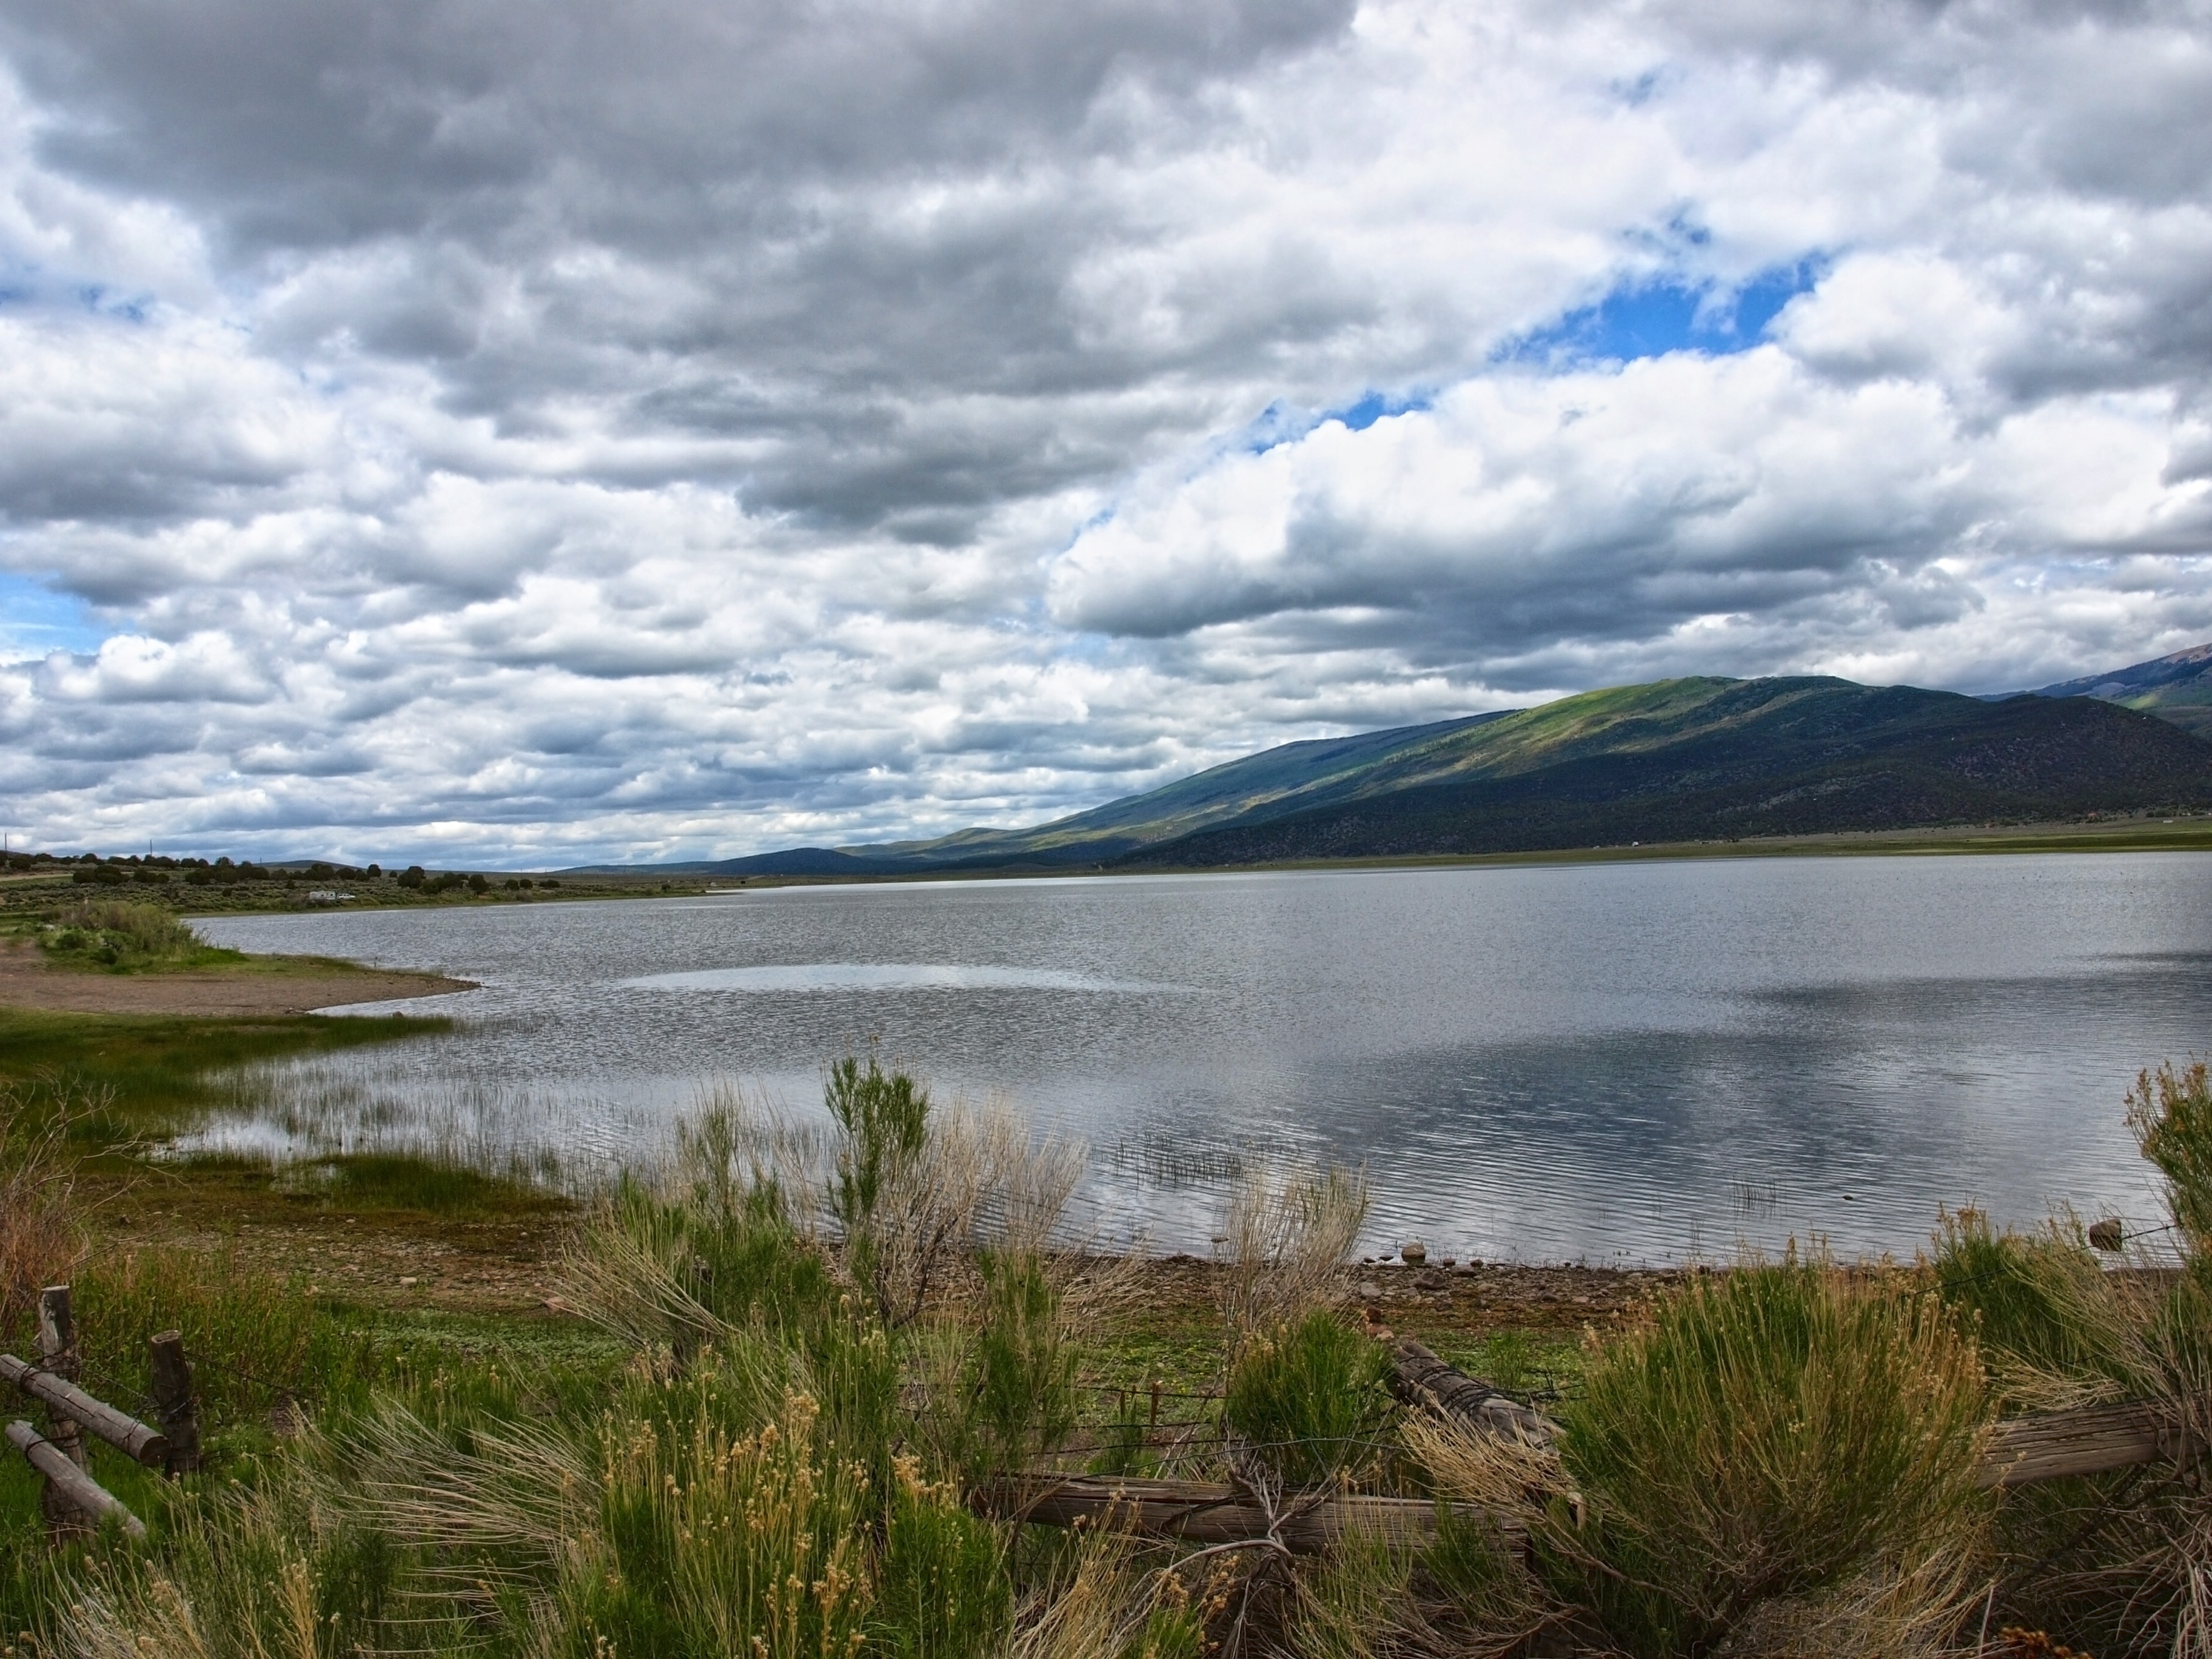
landscape, sea, coast, water, nature, wilderness, mountain, cloud, sky, shore, lake, travel, reflection, bay, reservoir, highland, body of water, utah, wetland, habitat, loch, landform, meteorological phenomenon, natural environment, geographical feature